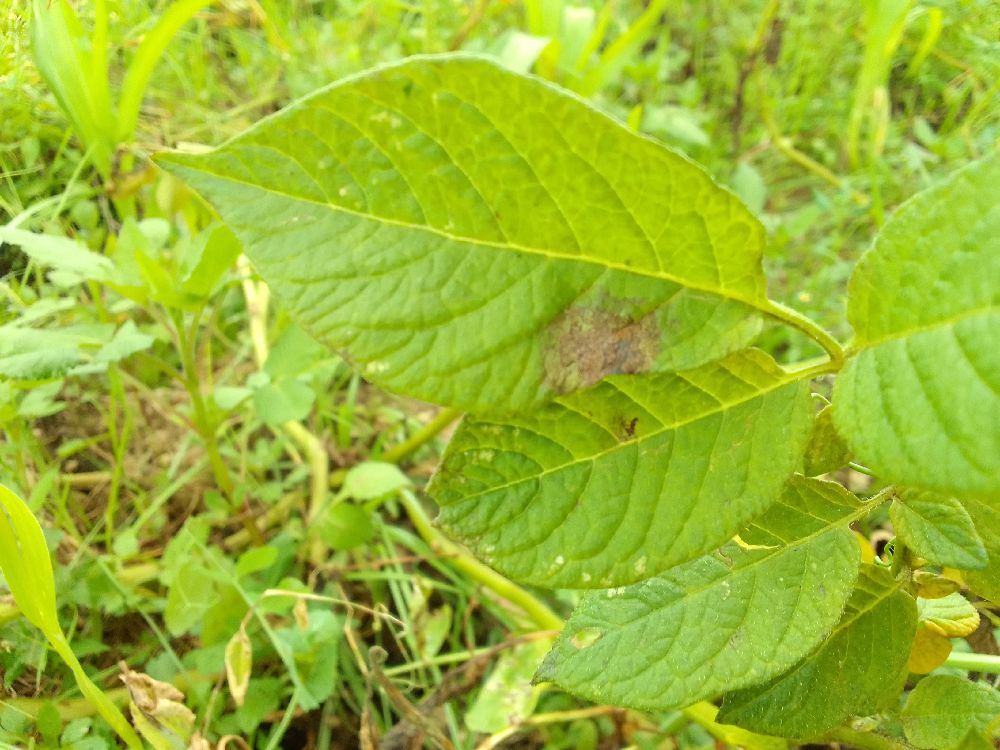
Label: Late blight